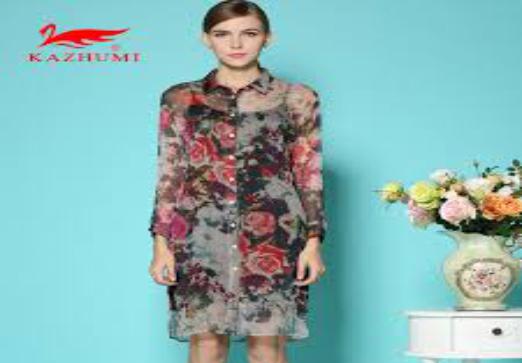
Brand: KaZhuMi
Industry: Clothes